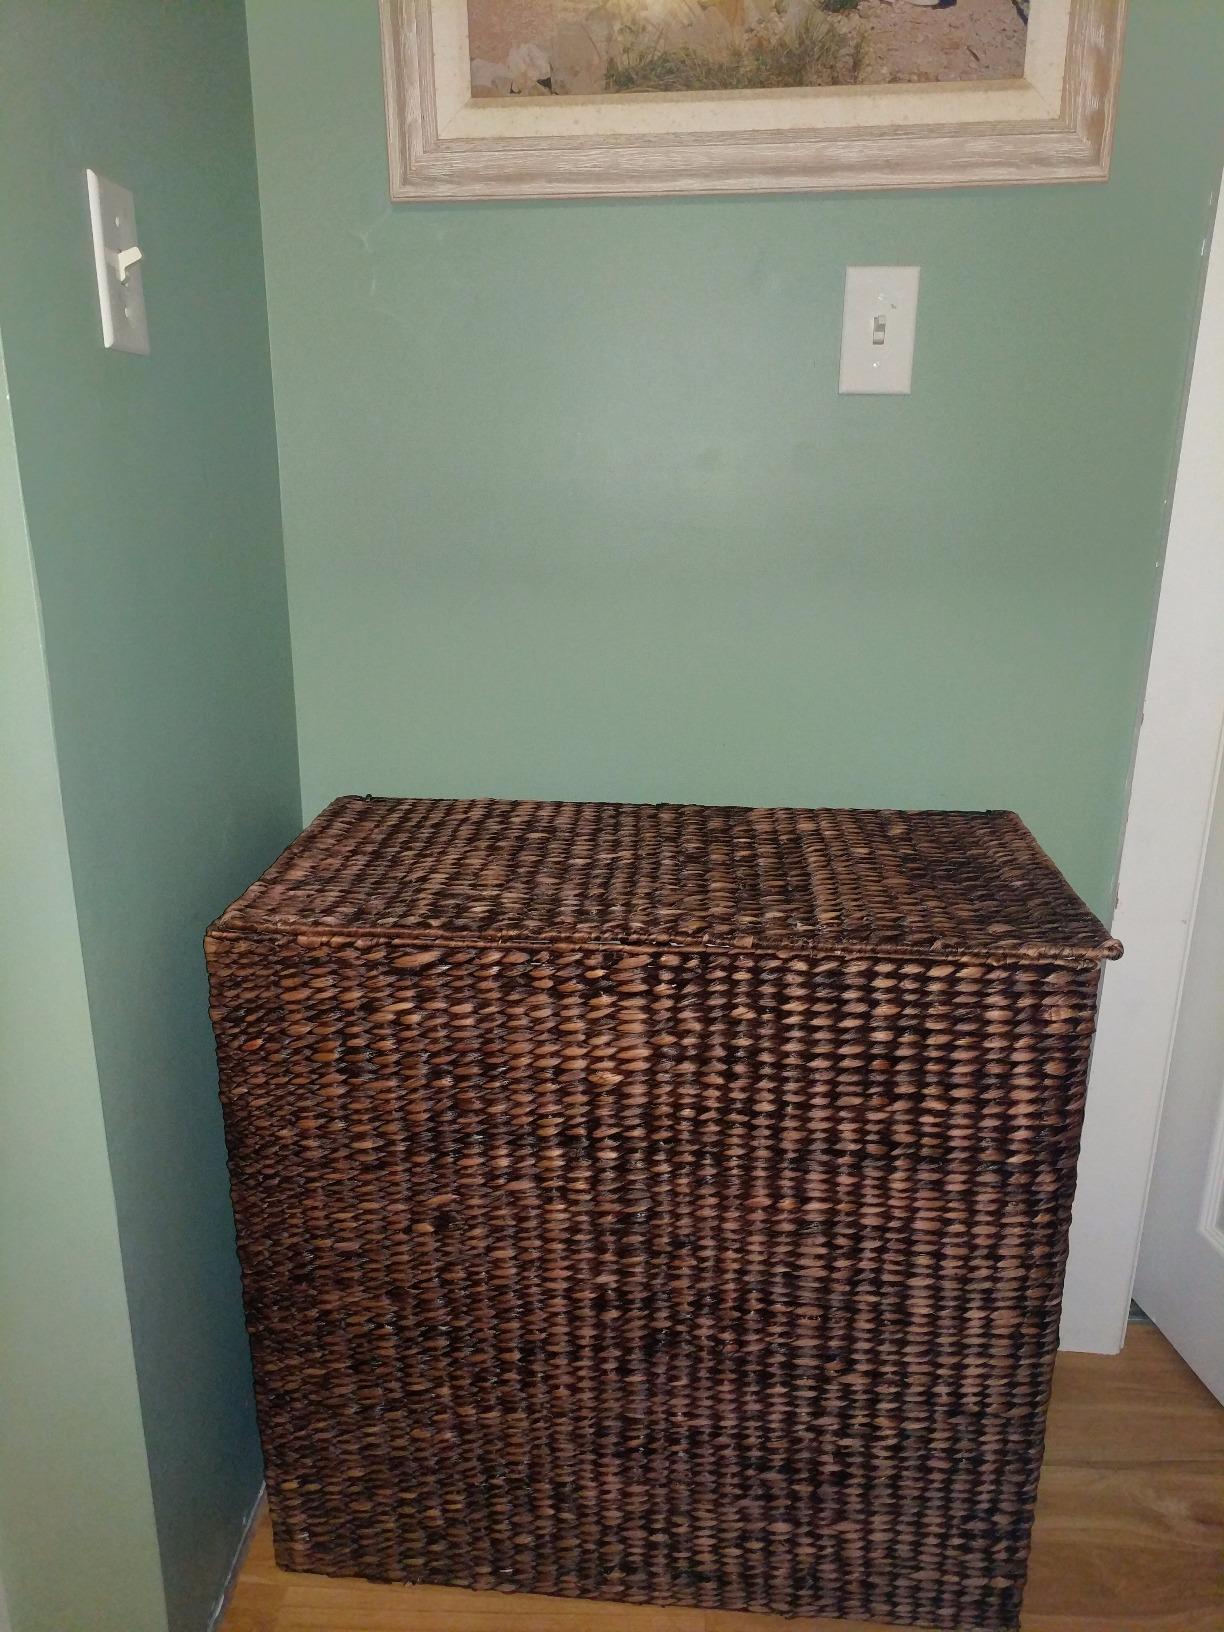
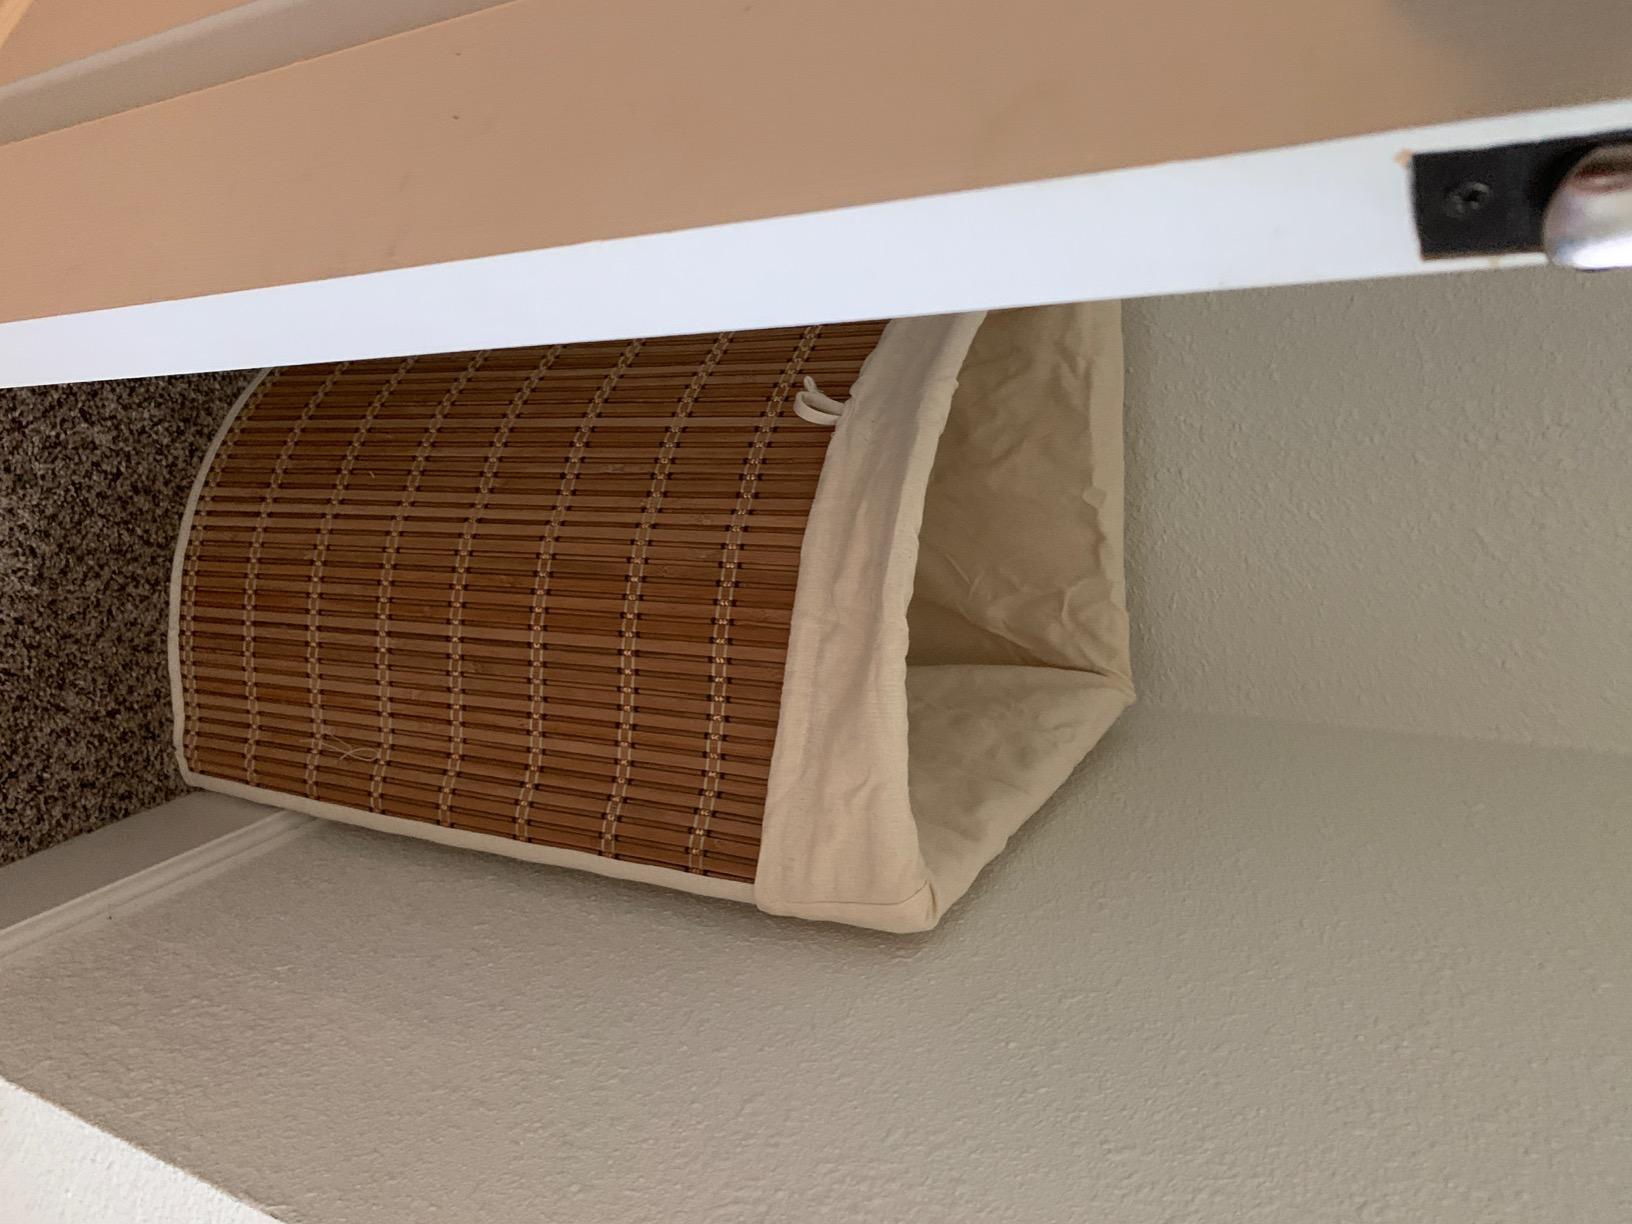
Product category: items_hamper
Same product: no